Wat Vihear Suor

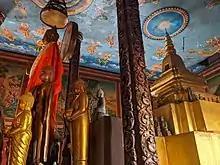
Buddhist sanctuary and ancestral "stupa" have been physically fused.

According to tradition, in 1525, Sdach Korn was buried at Vihear Suor, where one of the stupas still claims to hold his remains.